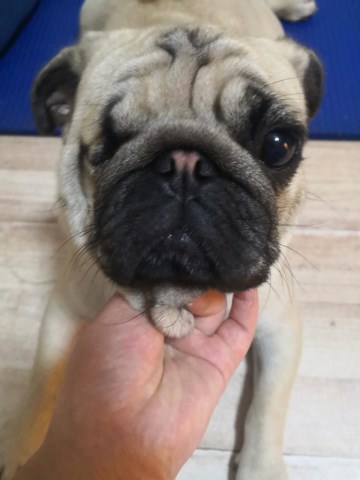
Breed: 798-n000130-pug